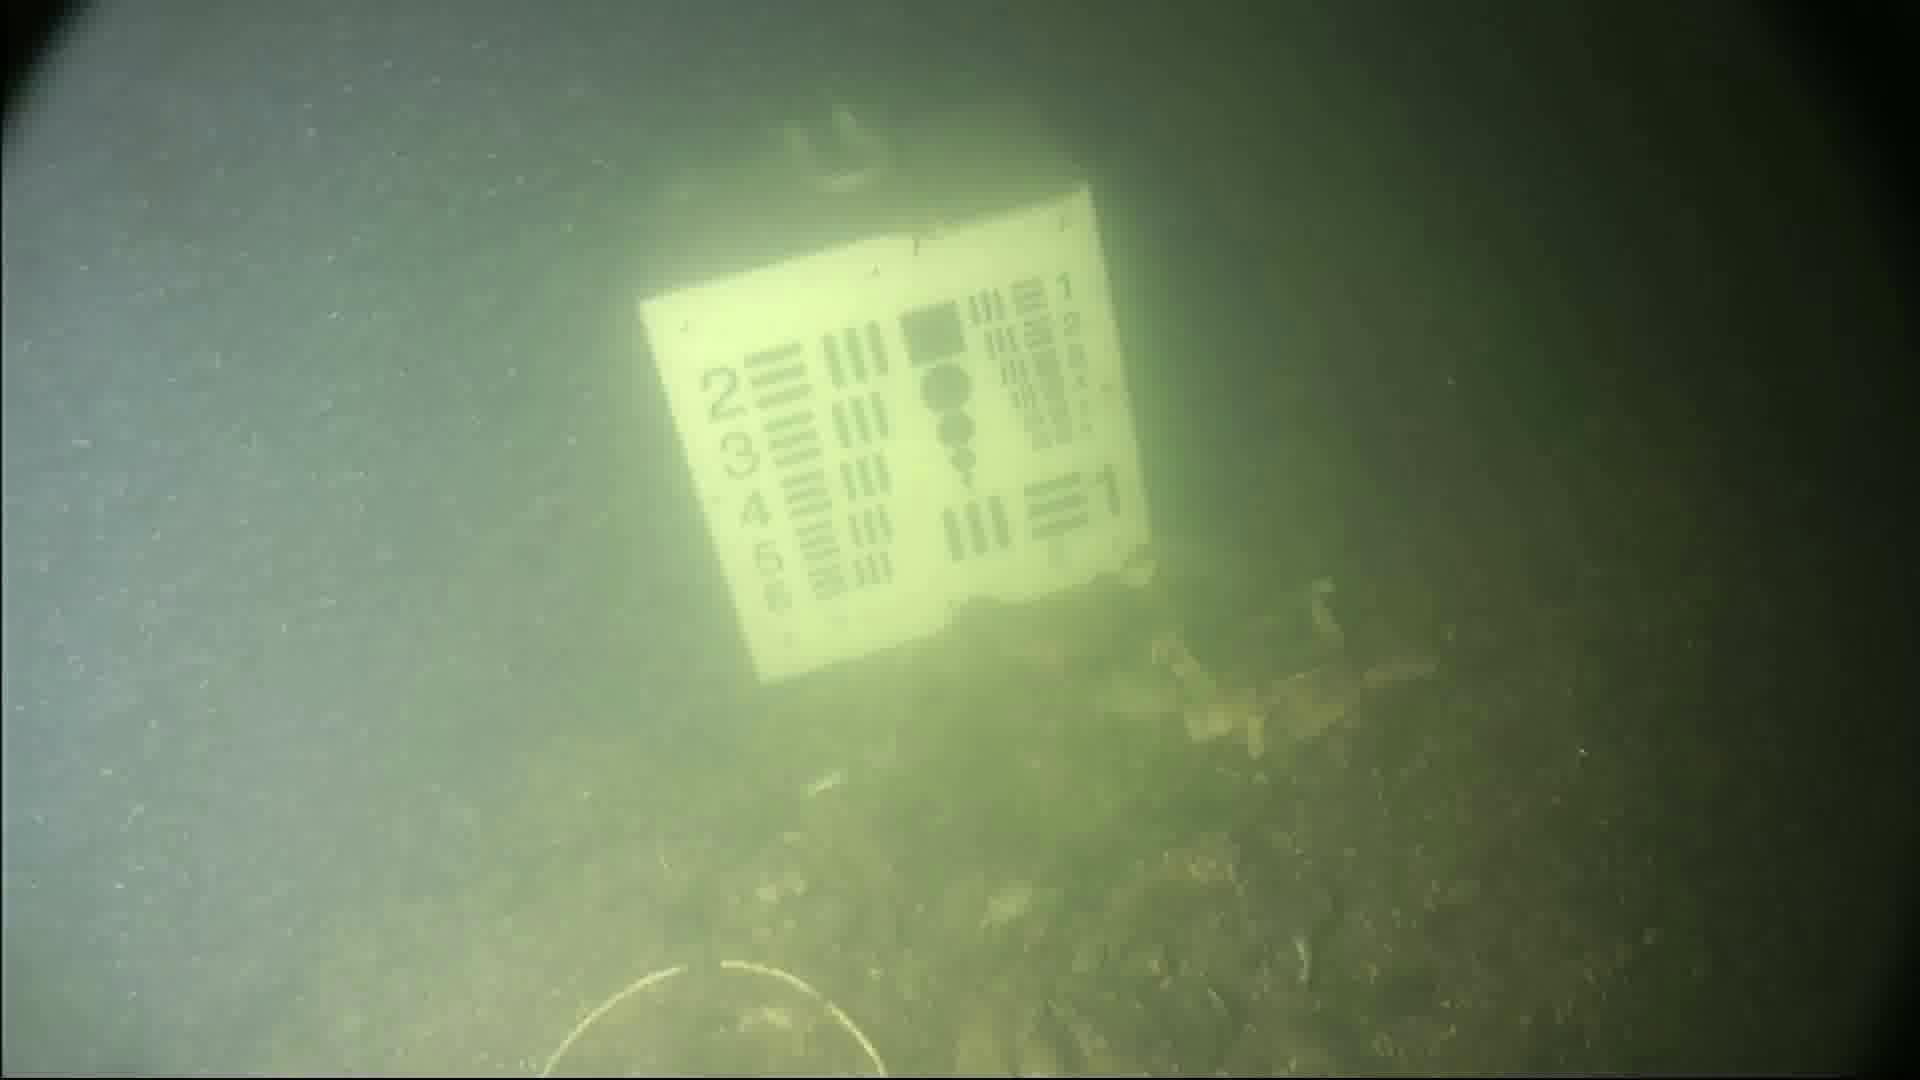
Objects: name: crab
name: starfish